Capricornus

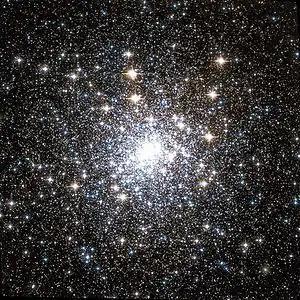
The globular cluster Messier 30 imaged by the Hubble Space Telescope

Several galaxies and star clusters are contained within Capricornus. Messier 30 is a globular cluster located 1 degree south of the galaxy group that contains NGC 7103. The constellation also harbors the wide spiral galaxy NGC 6907.